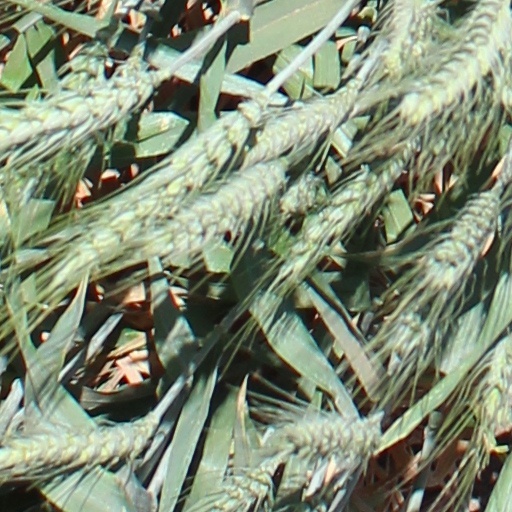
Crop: wheat